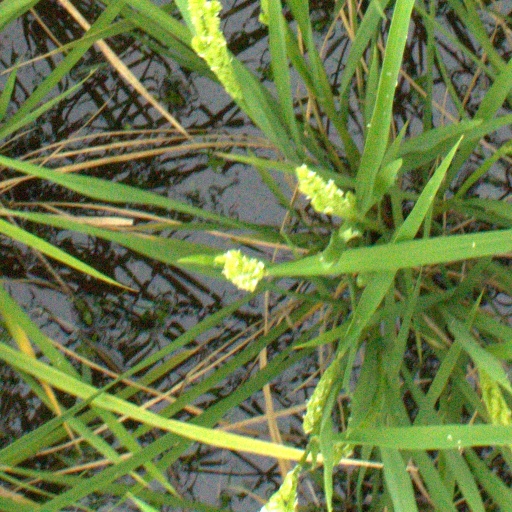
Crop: rice